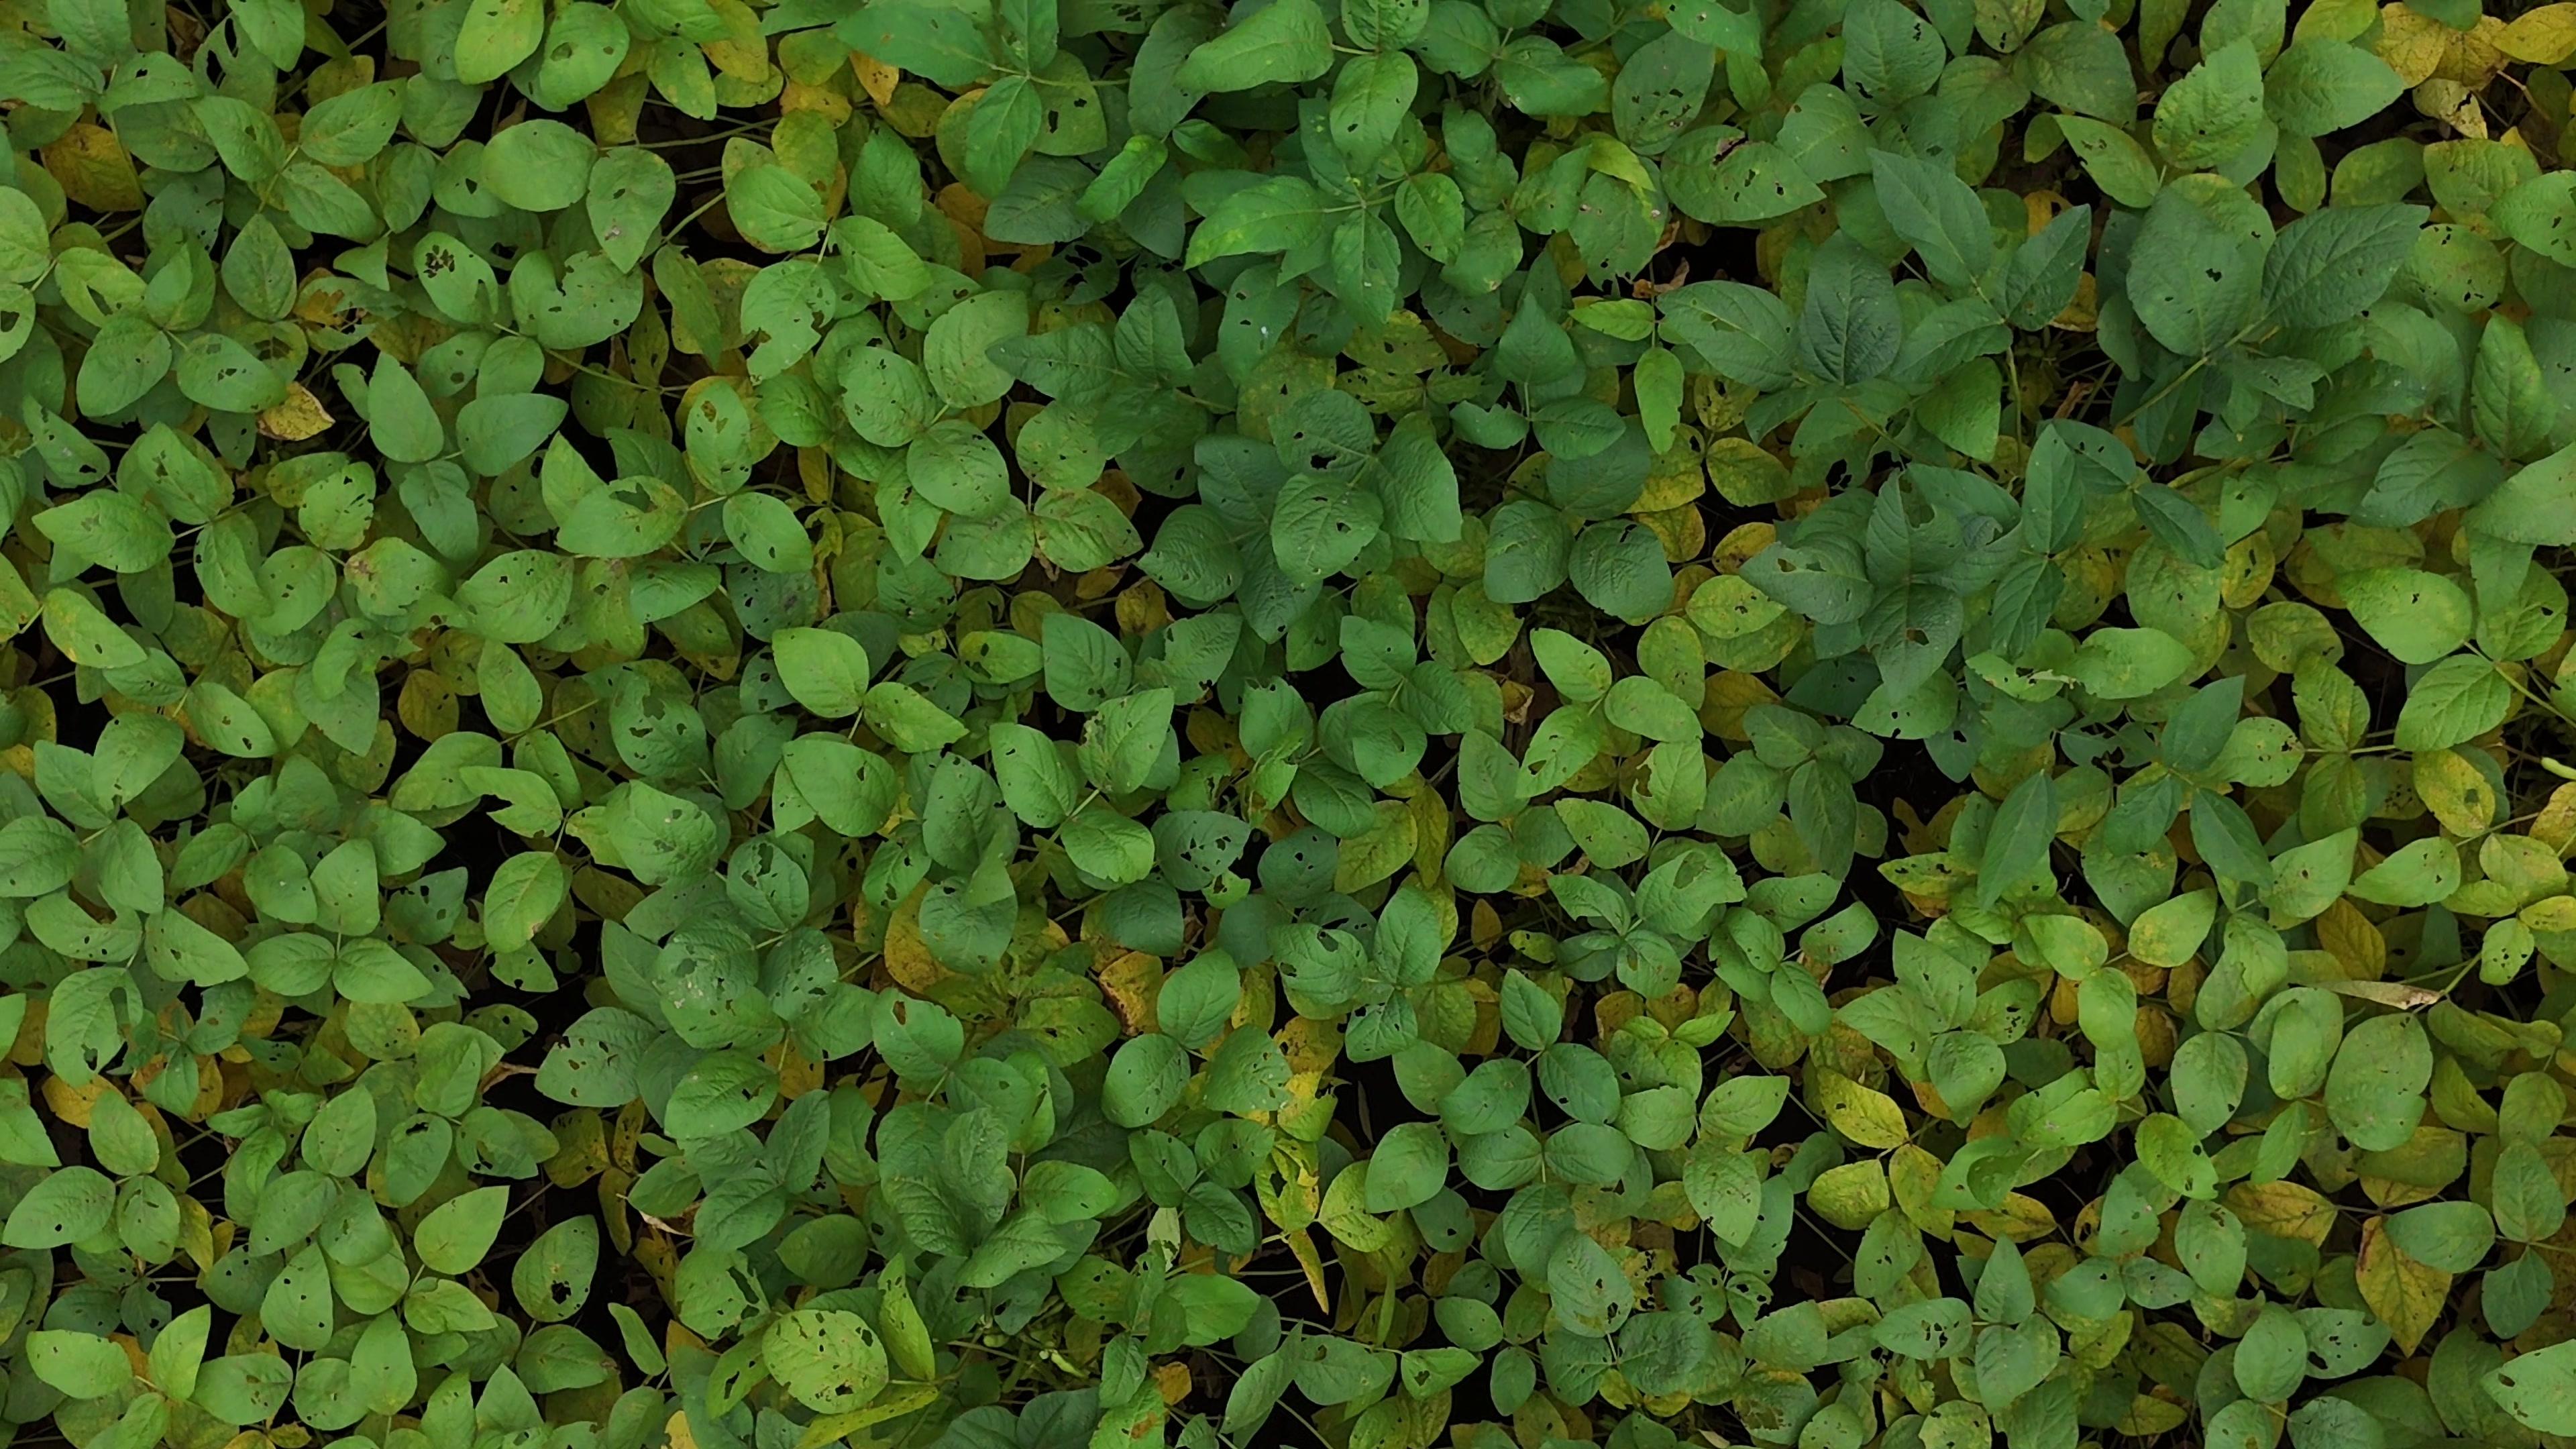
Label: Mosaic